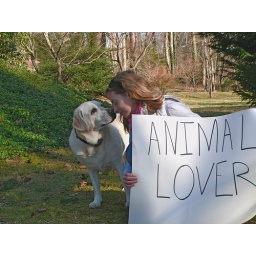
My sister and Taffy. The sign was inspired by Nick Jonas' music video for &amp;quot;Who I Am&amp;quot;.